Carnegie Range

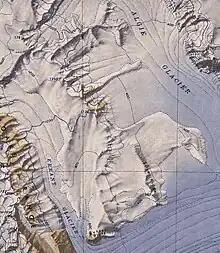
Carnegie Range and surroundings

A prominent east–west ridge that is ice-covered, north of Rubin Peak in the Carnegie Range of the Churchill Mountains, Antarctica. The ridge comprises several aligned summits that descend the east slope of the range for , ending at Algie Glacier. The western portion, near Mansergh Wall, rises to over ; elevations decline to near Algie Glacier. The ridge was named by the Advisory Committee on Antarctic Names after Barbara McClintock of the Department of Genetics, Carnegie Institution, Cold Spring Harbor, New York, 1942–67, although she continued full-time research, supported by Carnegie, until her death. McClintock was awarded the Nobel Prize in Physiology or Medicine in 1983.